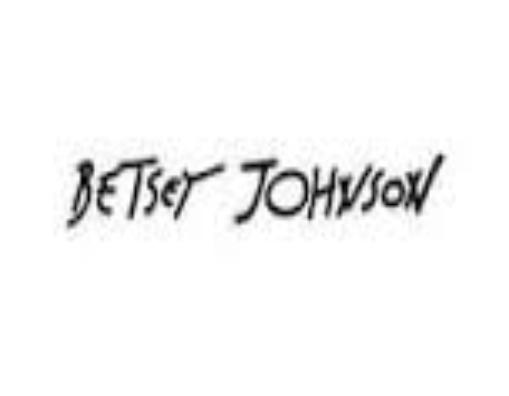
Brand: Betsey Johnson
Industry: Clothes